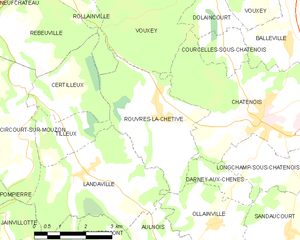
Carte des communes françaises Rouvres-la-Chétive
Rouvres-la-Chétive est une commune française située dans le département des Vosges en région Grand Est.